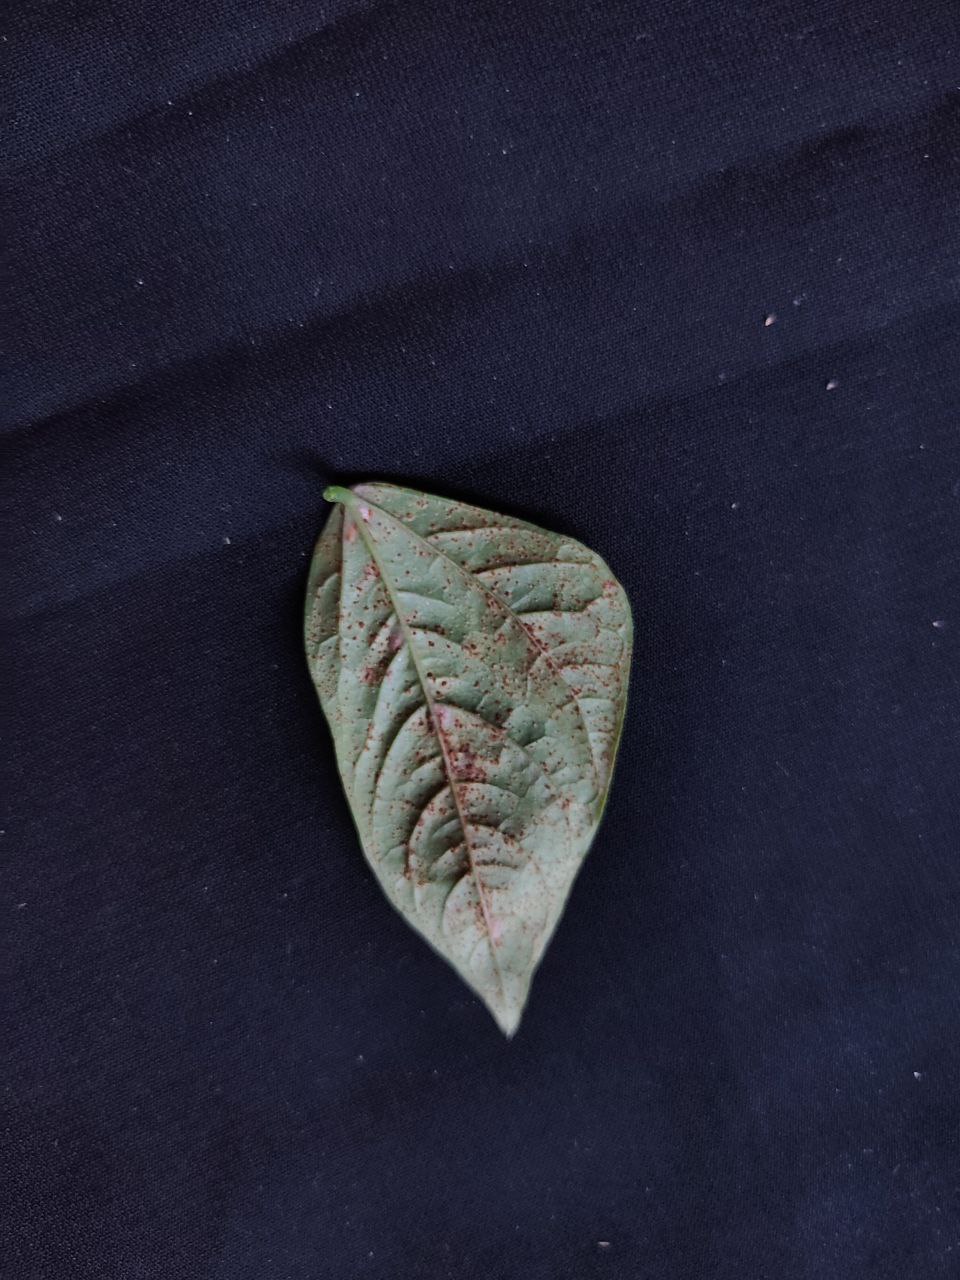
Crop: cowpea
Leaf condition: Septoria leaf spot